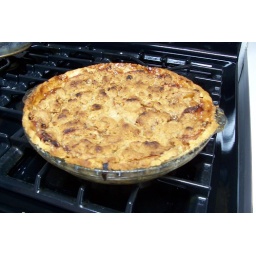
French Apple pie made from the golden delicious apple tree I grafted in my 2003 fruit production class!